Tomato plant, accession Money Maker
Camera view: vertical (180 deg); turntable rotation: 120 degrees
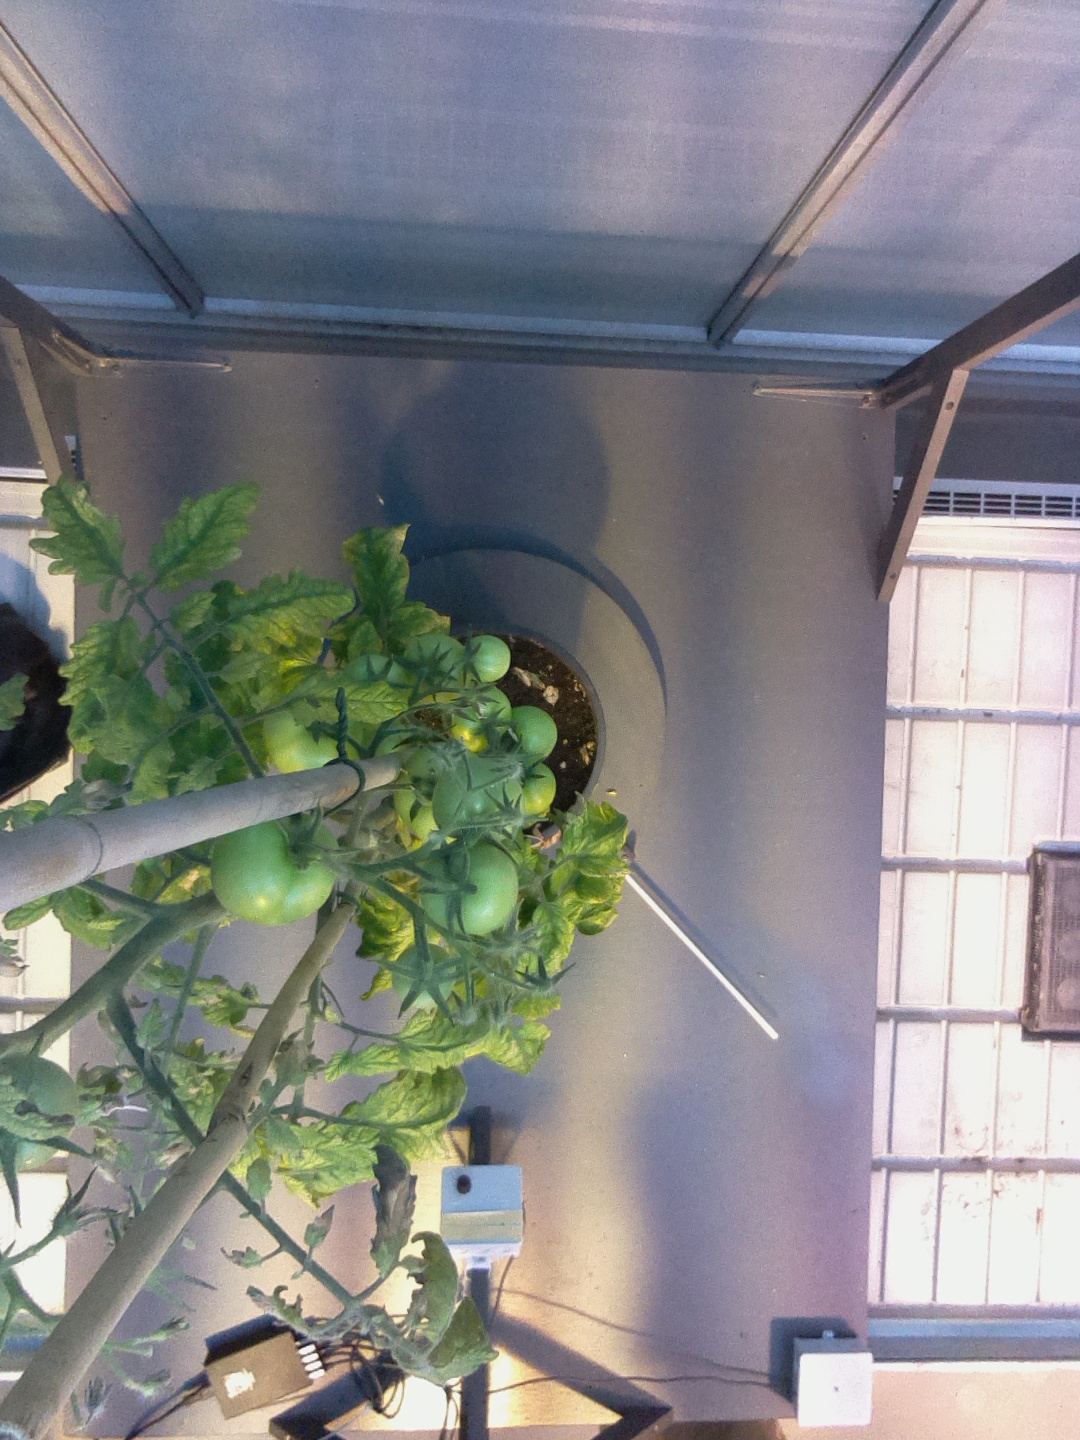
BBCH growth stage 77: 70%-80% of final fruit size